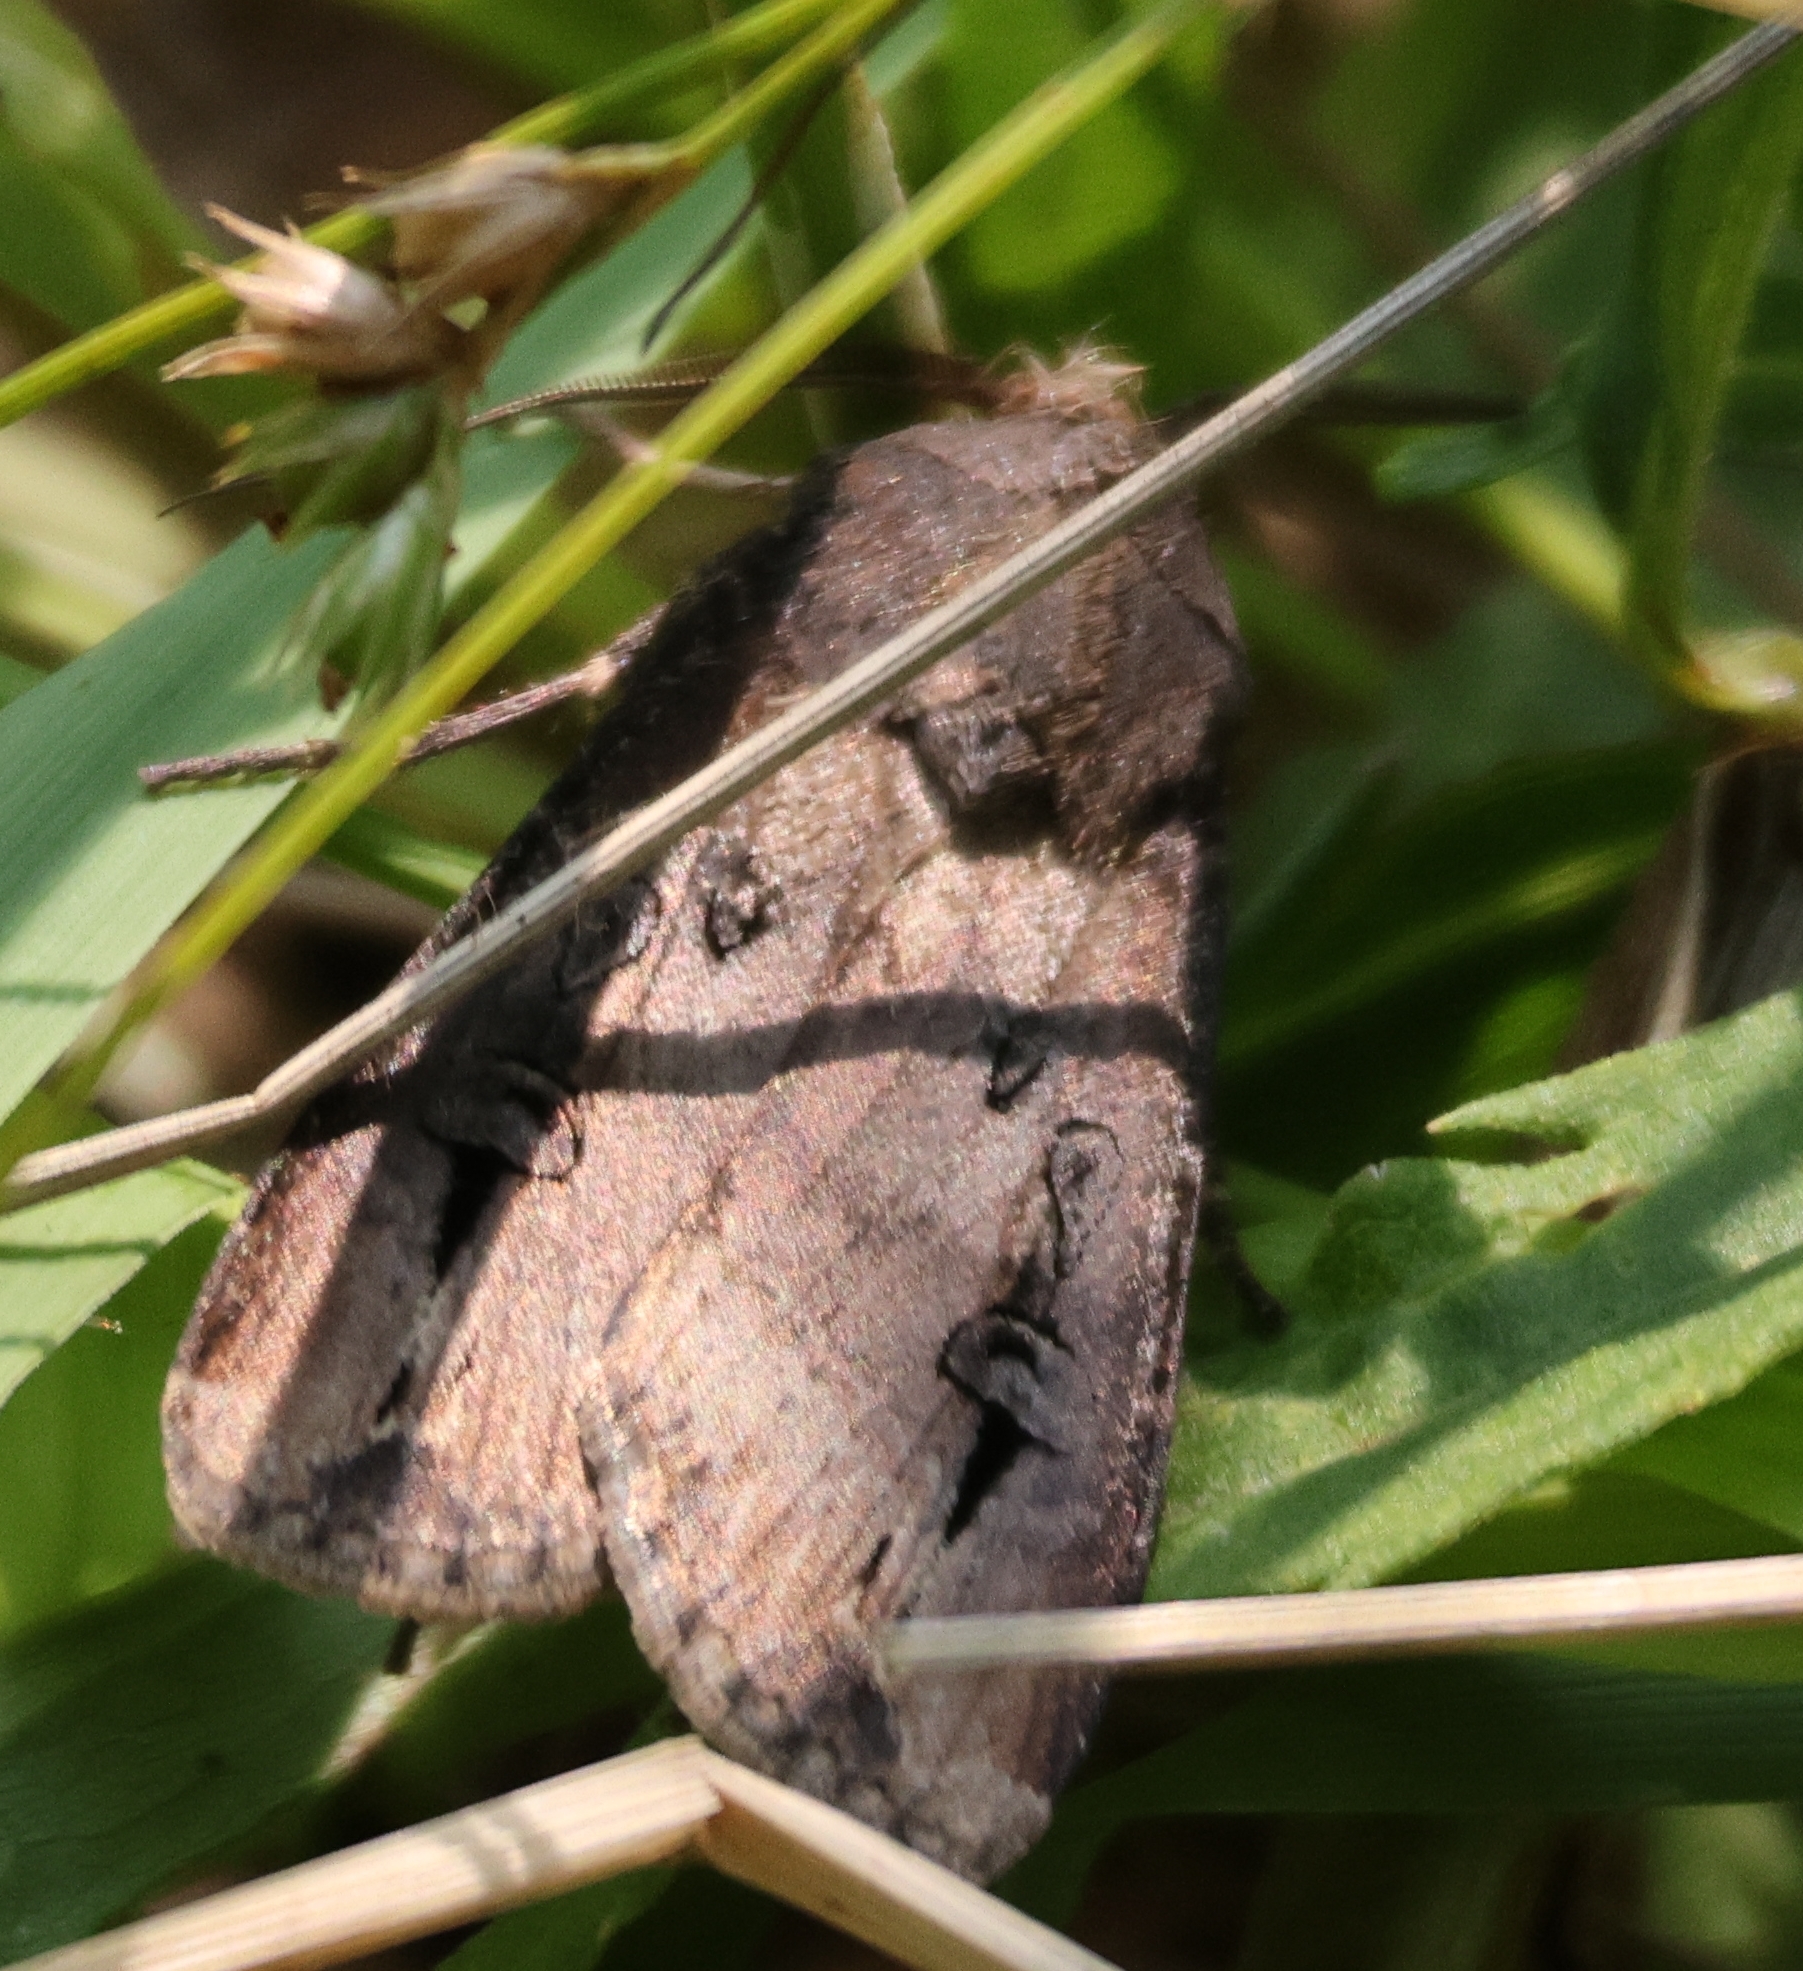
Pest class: cutworms